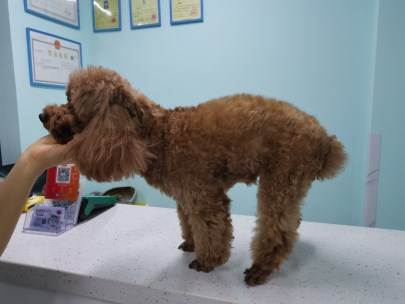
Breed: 7449-n000128-teddy